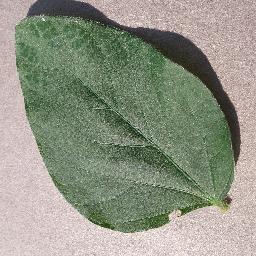
Label: Soybean___healthy